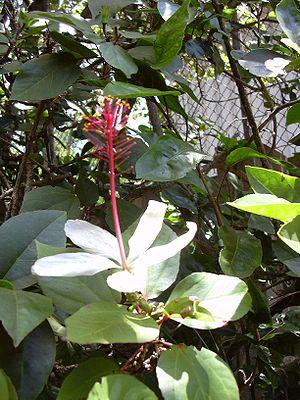
Hibiscus est un genre de plantes à fleurs annuelles ou vivaces qui comporte plusieurs centaines d'espèces. L'hibiscus fait partie de la famille des Malvacées.